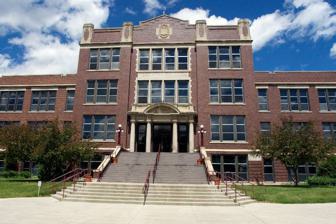
Building: Old Main (Minot State University)
Country: United States of America
Year built: 1912
Historic building in minot state University Old Main at Minot State University Old Main at Minot State University Old Main is a historic building on the campus of Minot State University in Minot, North Dakota . It was designed by Fargo architects Haxby & Gillespie in 1912. Old Main houses the College of Business, Division of Music, and the Social Science Department. Old Main was recently renovated. The building also houses the Ann Nicole Nelson Hall, an auditorium named in honor of Ann Nicole Nelson, a victim of the September 11, 2001 attacks . References